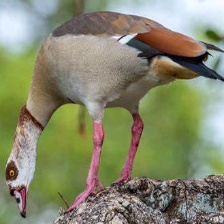
Species: EGYPTIAN GOOSE
Scientific name: ALOPOCHEN AEGYPTIACA
ImageNet parent category: goose